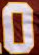
Number: 0